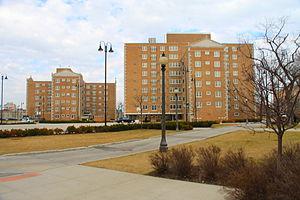
Bronzeville est un quartier de South Side dans le sud de la ville de Chicago, aux États-Unis. Très peuplé dans la première moitié du XXᵉ siècle, il s'étend sur une vaste zone géographique de la ville. Du temps fordiste, ce quartier était industriel et ses habitants le nommait avec fierté « Bronzeville », selon la couleur de peau des Noirs la plus courante aux États-Unis. Selon le dernier recensement de la population en 2010, 44 867 personnes vivaient dans le quartier.